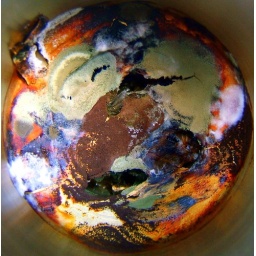
green tea left in a mug about a month.